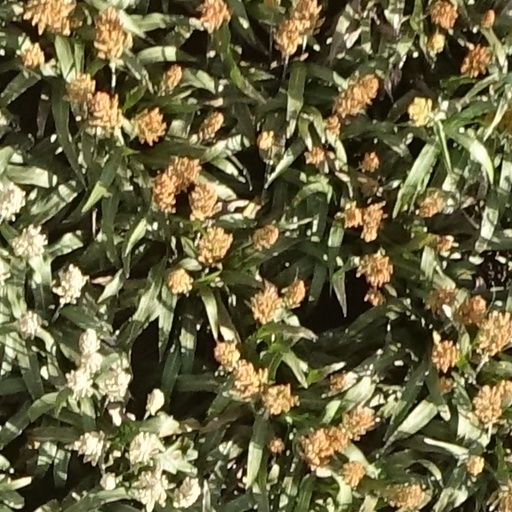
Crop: sorghum